Richard Champion of Bristol

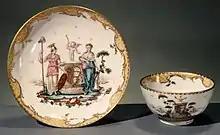
Bristol porcelain cup and saucer, 1774, from the Champion period. The Latin inscription reads: "R. and J. Champion gave this as a token of friendship to J. Burke the best of British wives, on the third day of November, 1774". This was Jane, Mrs Edmund Burke; Champion was a friend, who helped Burke's election that year as a Bristol MP.

Champion was instrumental from around 1772 in changing the outdated rococo wares made by the factory to the neoclassical style. They could match and at times exceed Derby porcelain for quality, and emulate Sèvres and Meissen, on which some of the wares were based. Whilst ornamental wares were made, the staple was tea and coffee services, a number made for local businessmen or for politicians and their wives, including Jane Burke, wife of Edmund Burke, who Champion helped to be elected MP for Bristol in 1774.